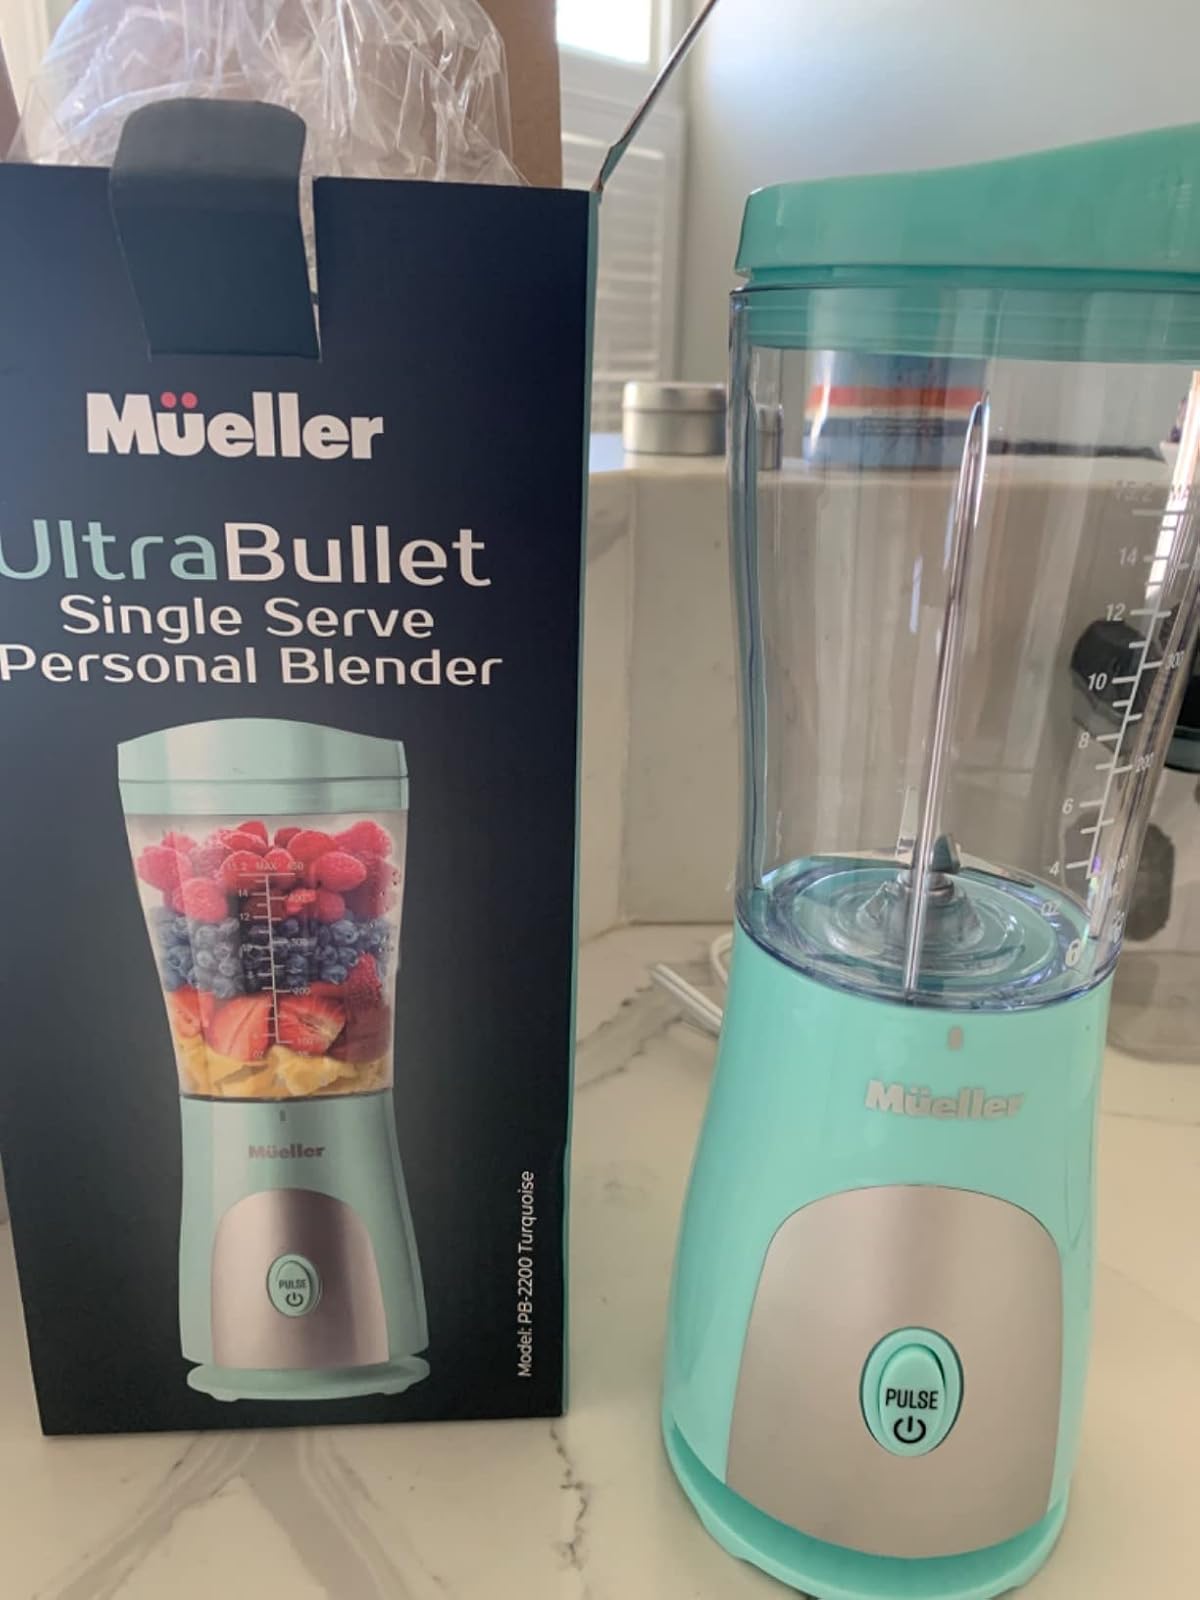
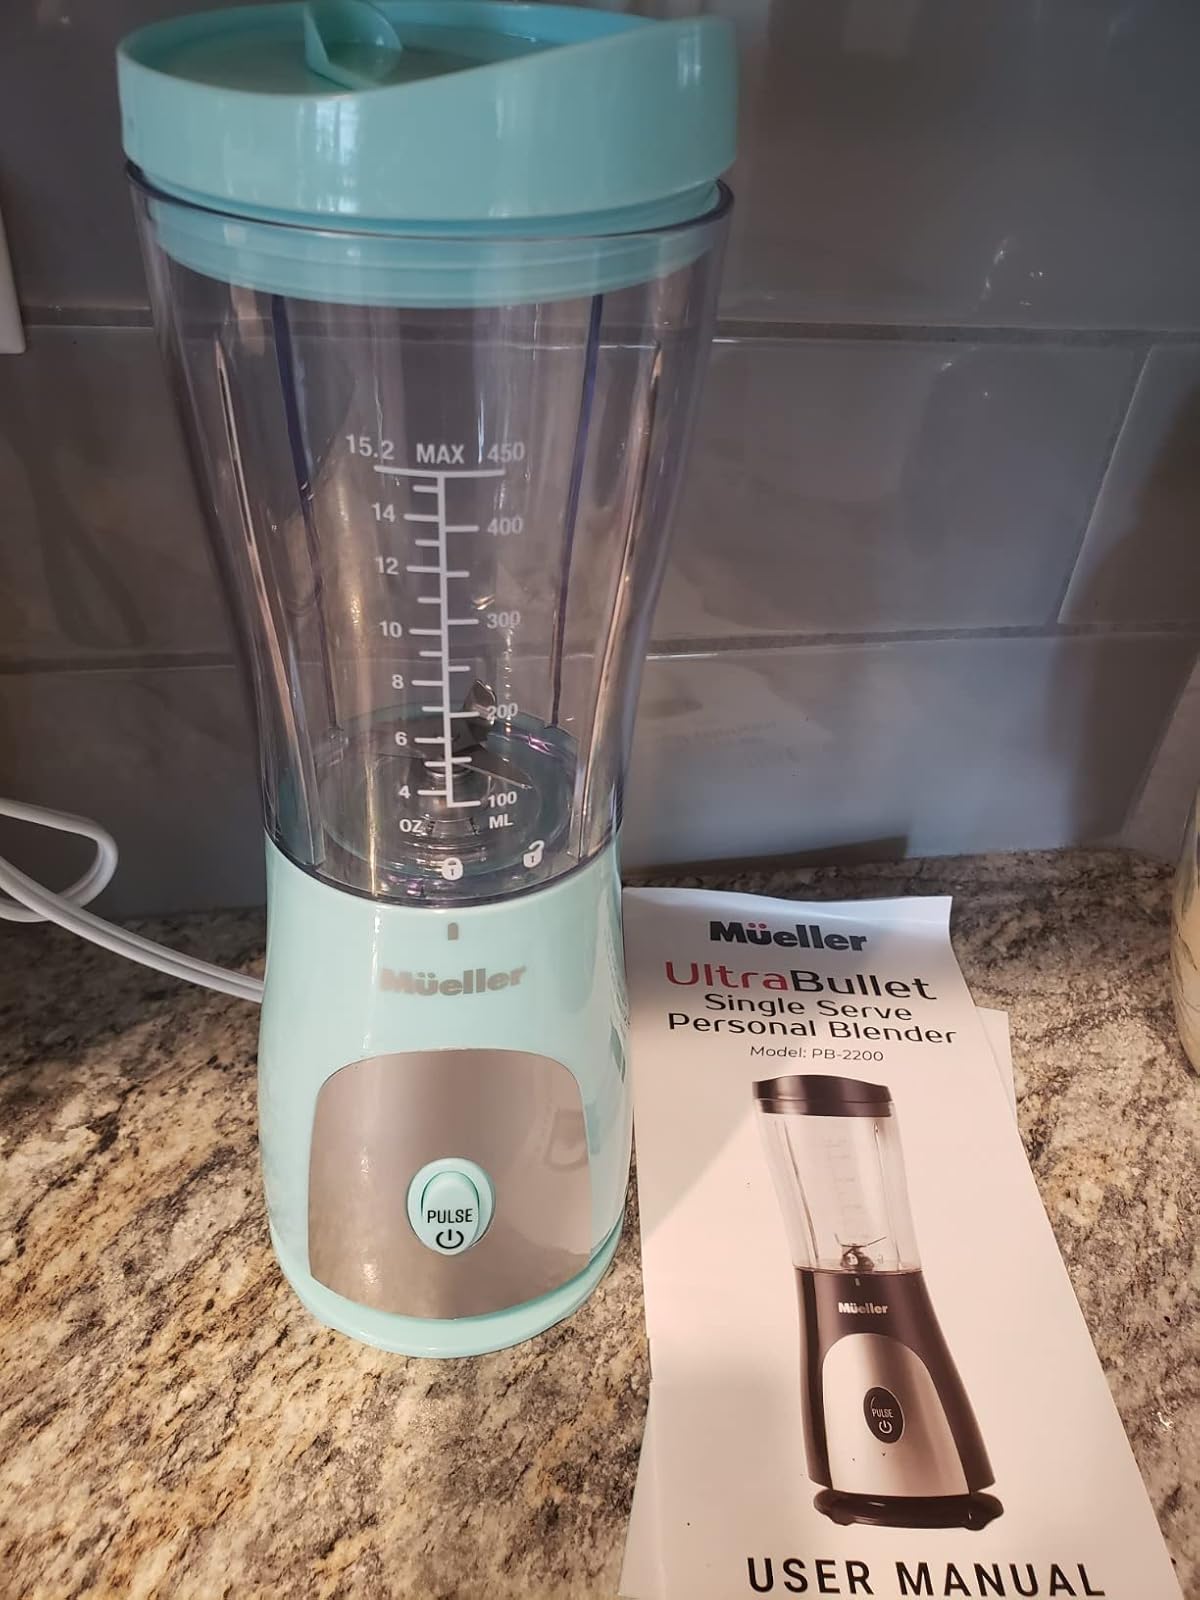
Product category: items_blender
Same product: yes